Gotham City

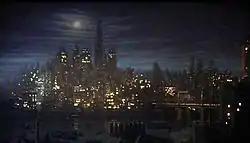
Gotham City's skyline in the 1989 "Batman" film

In "", Gotham Cathedral plays a central role in the story since it is built by Mr. Whisper, the story's antagonist.